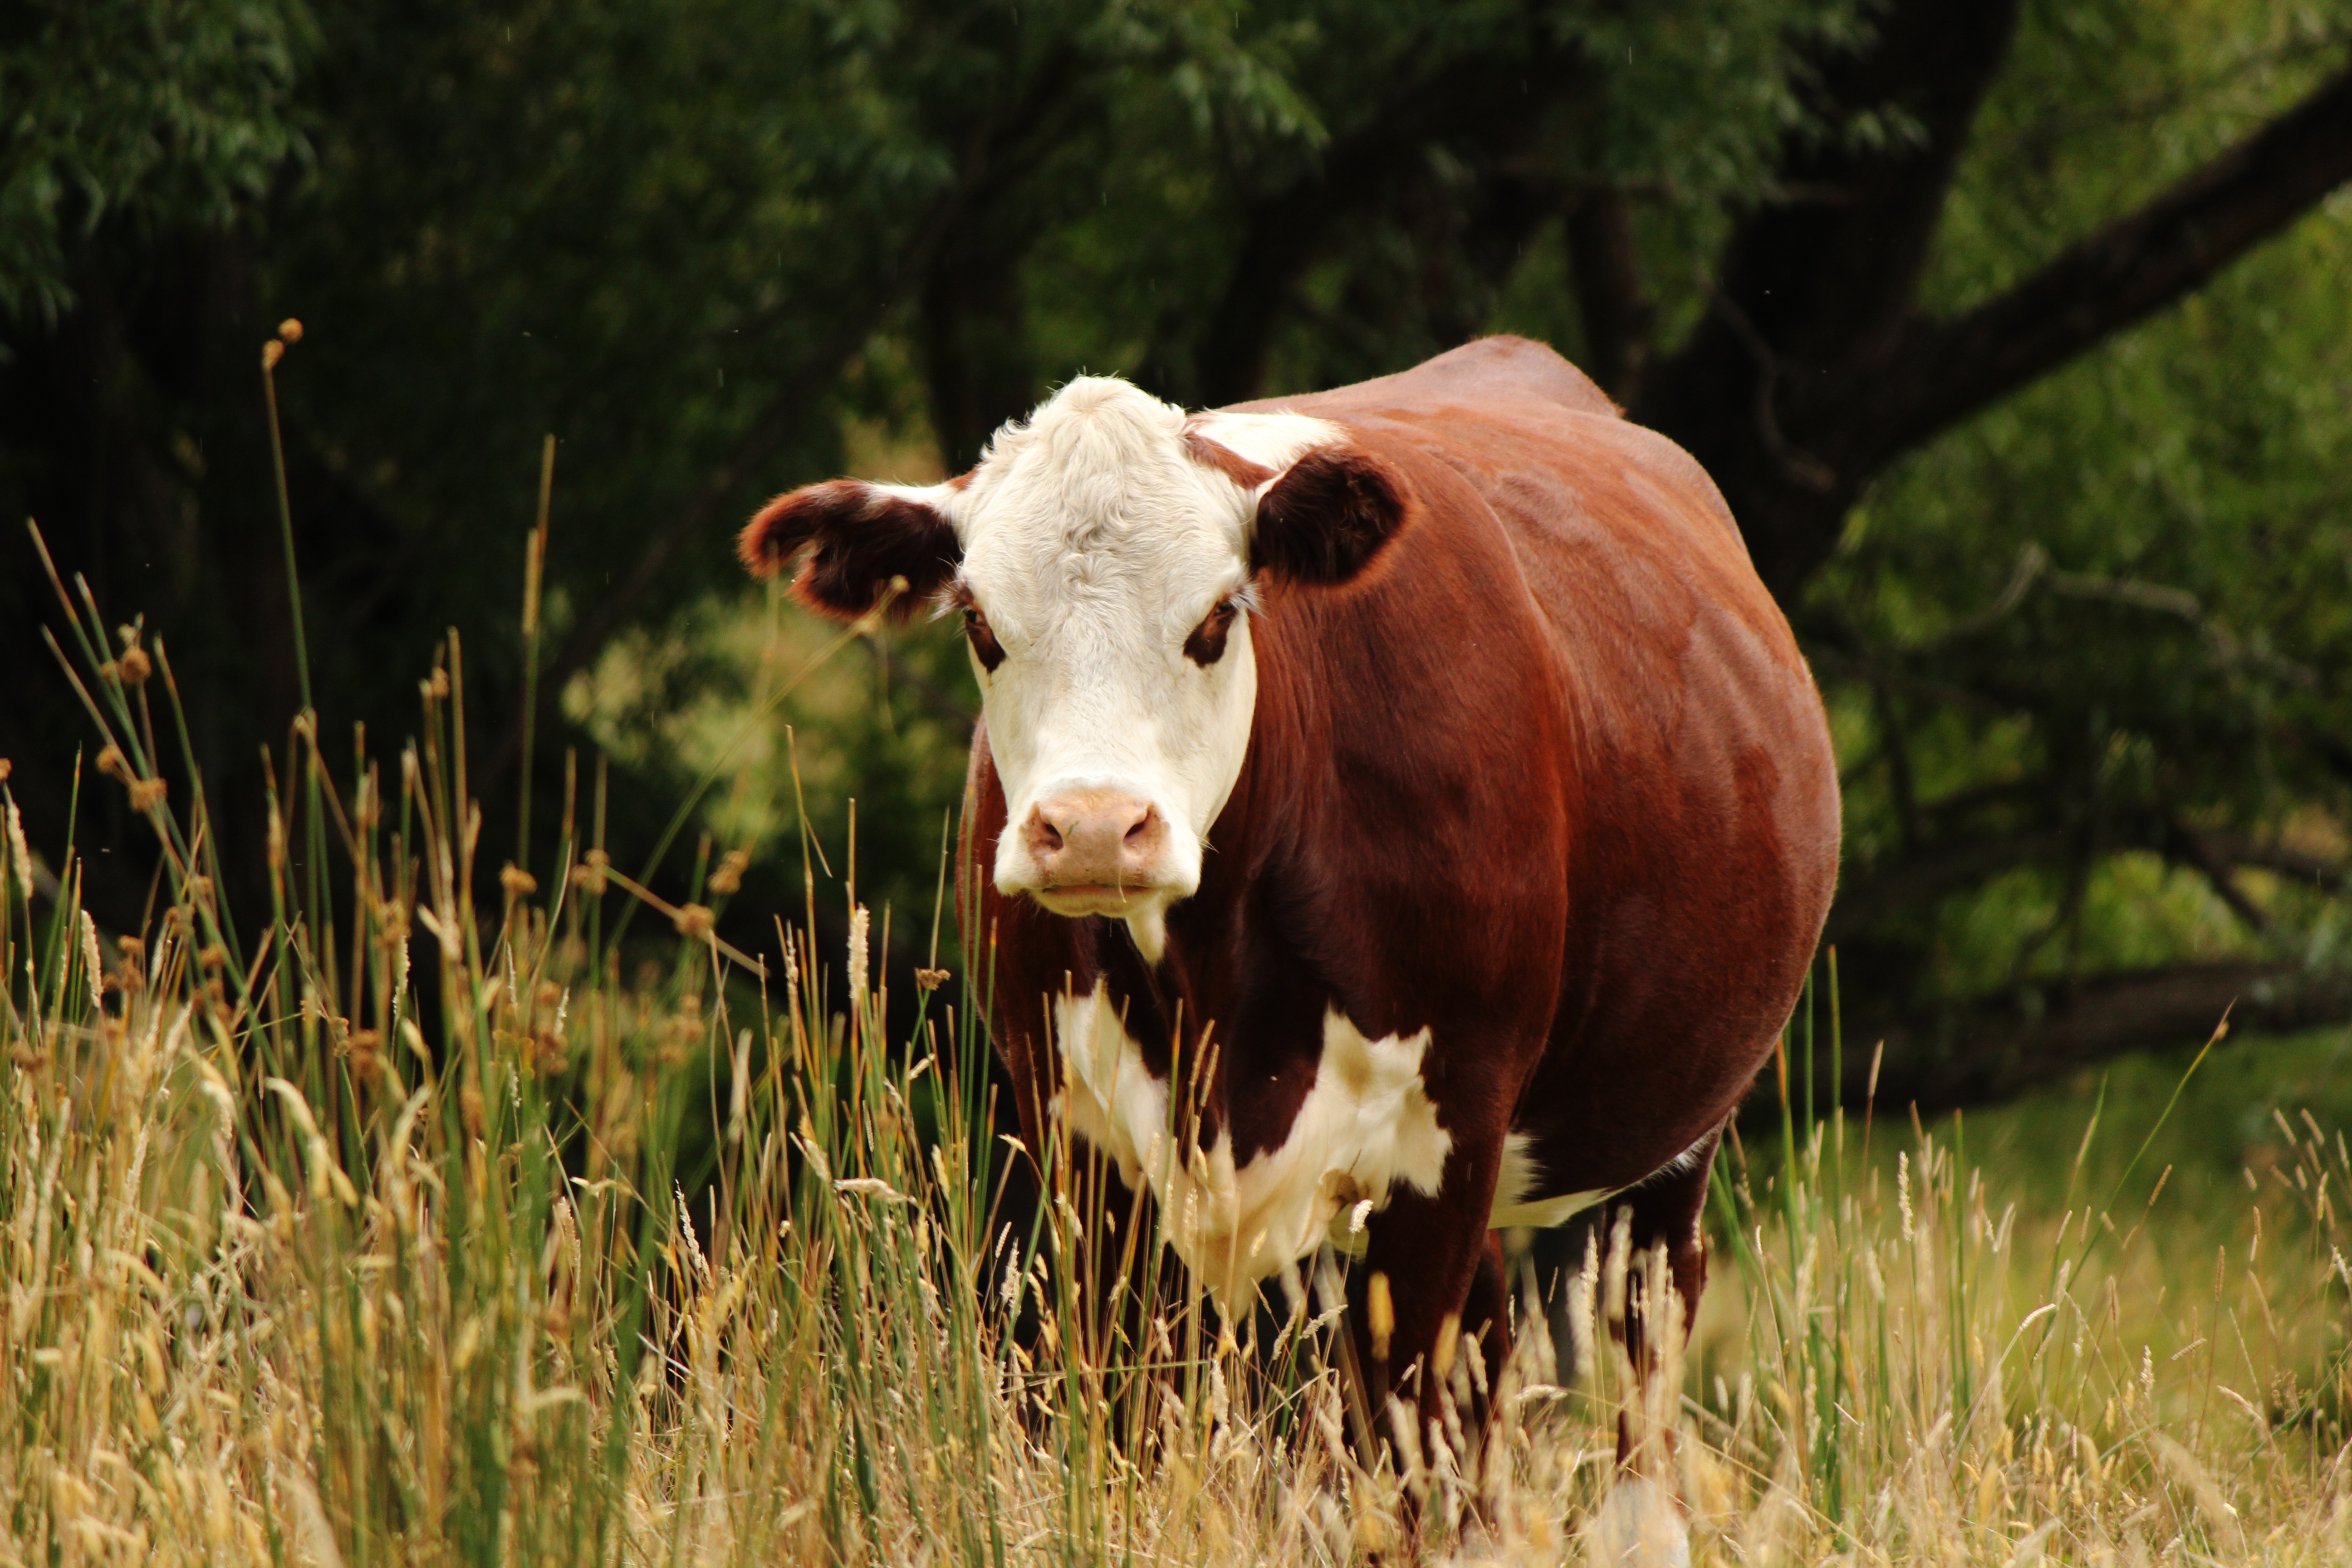
nature, grass, field, farm, meadow, prairie, flower, animal, wildlife, green, cow, cattle, herd, farming, pasture, grazing, livestock, brown, mammal, black, agriculture, fauna, calf, paddock, cows, bull, grassland, habitat, rural area, dairy cow, natural environment, cattle like mammal, texas longhorn